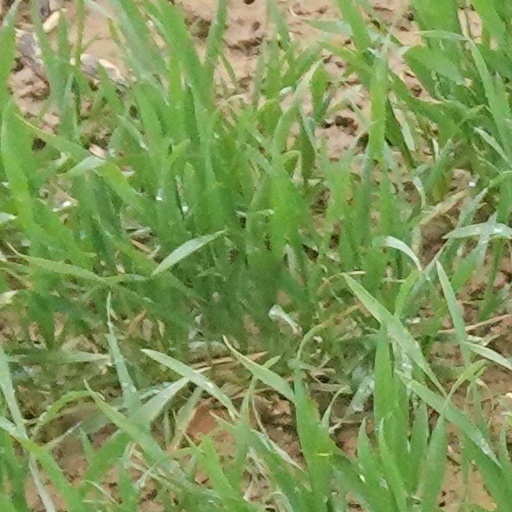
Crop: wheat